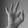
ASL letter: F